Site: brandenburg
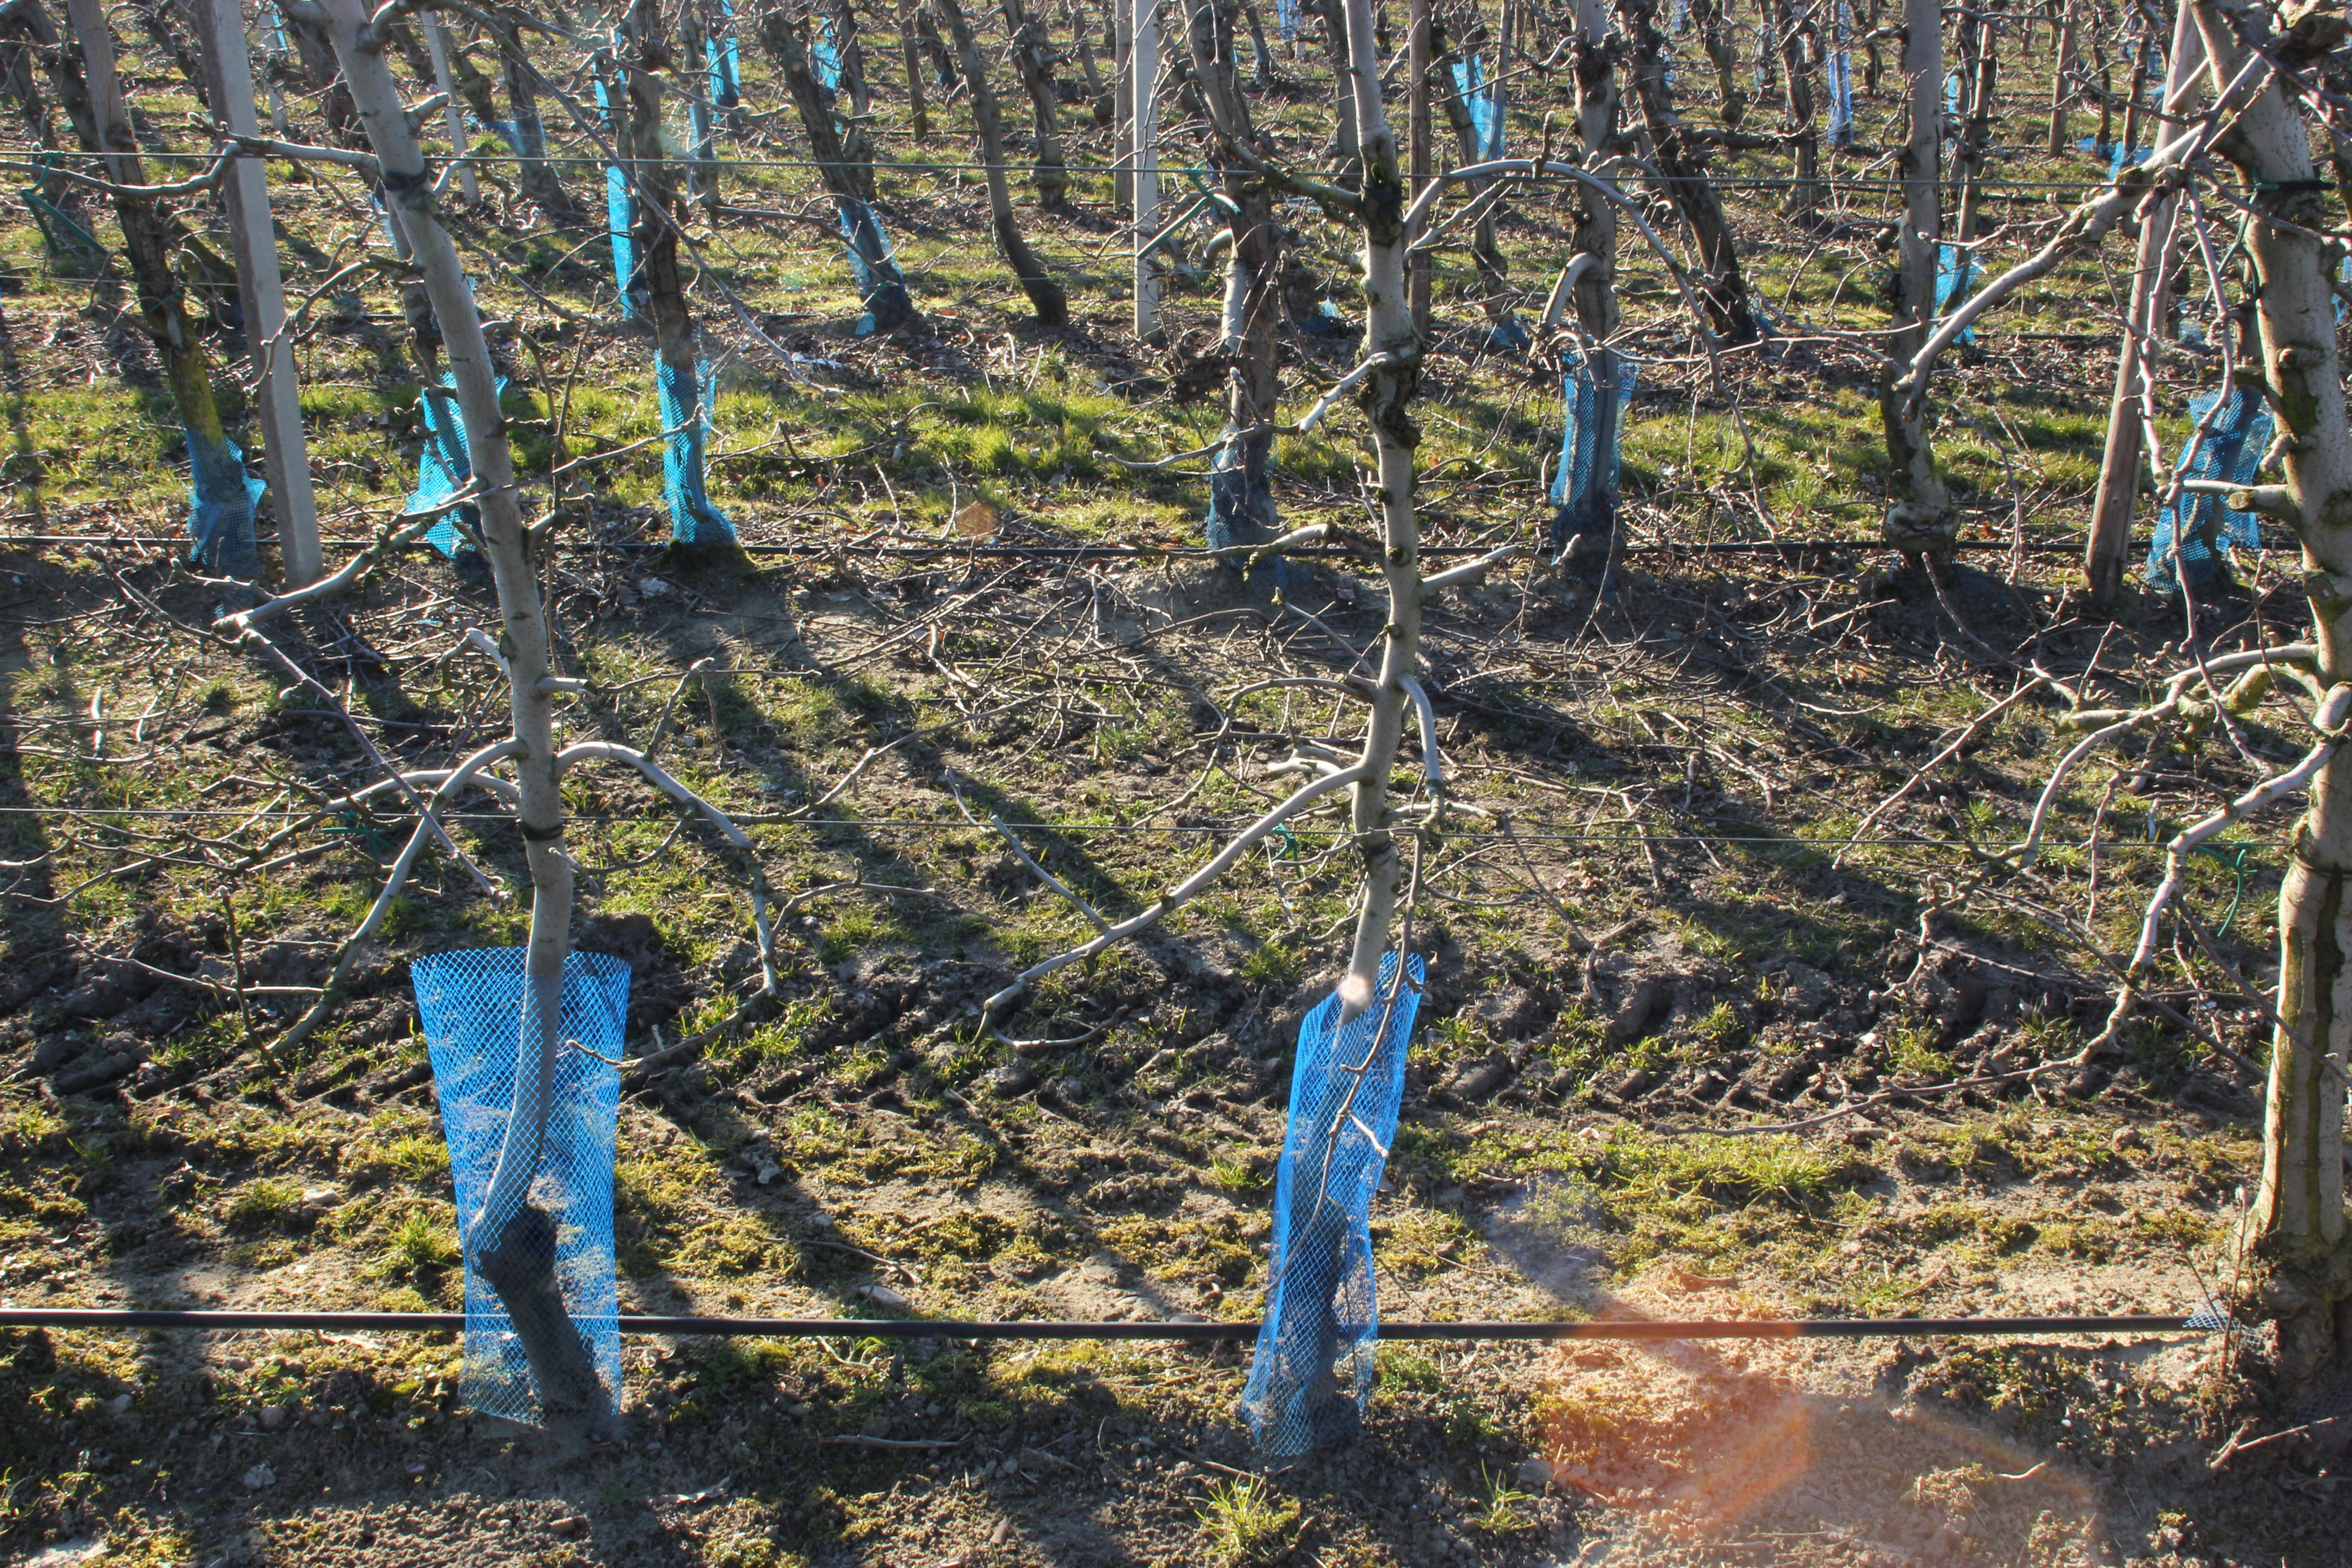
Growth stage (BBCH 03): Bud development